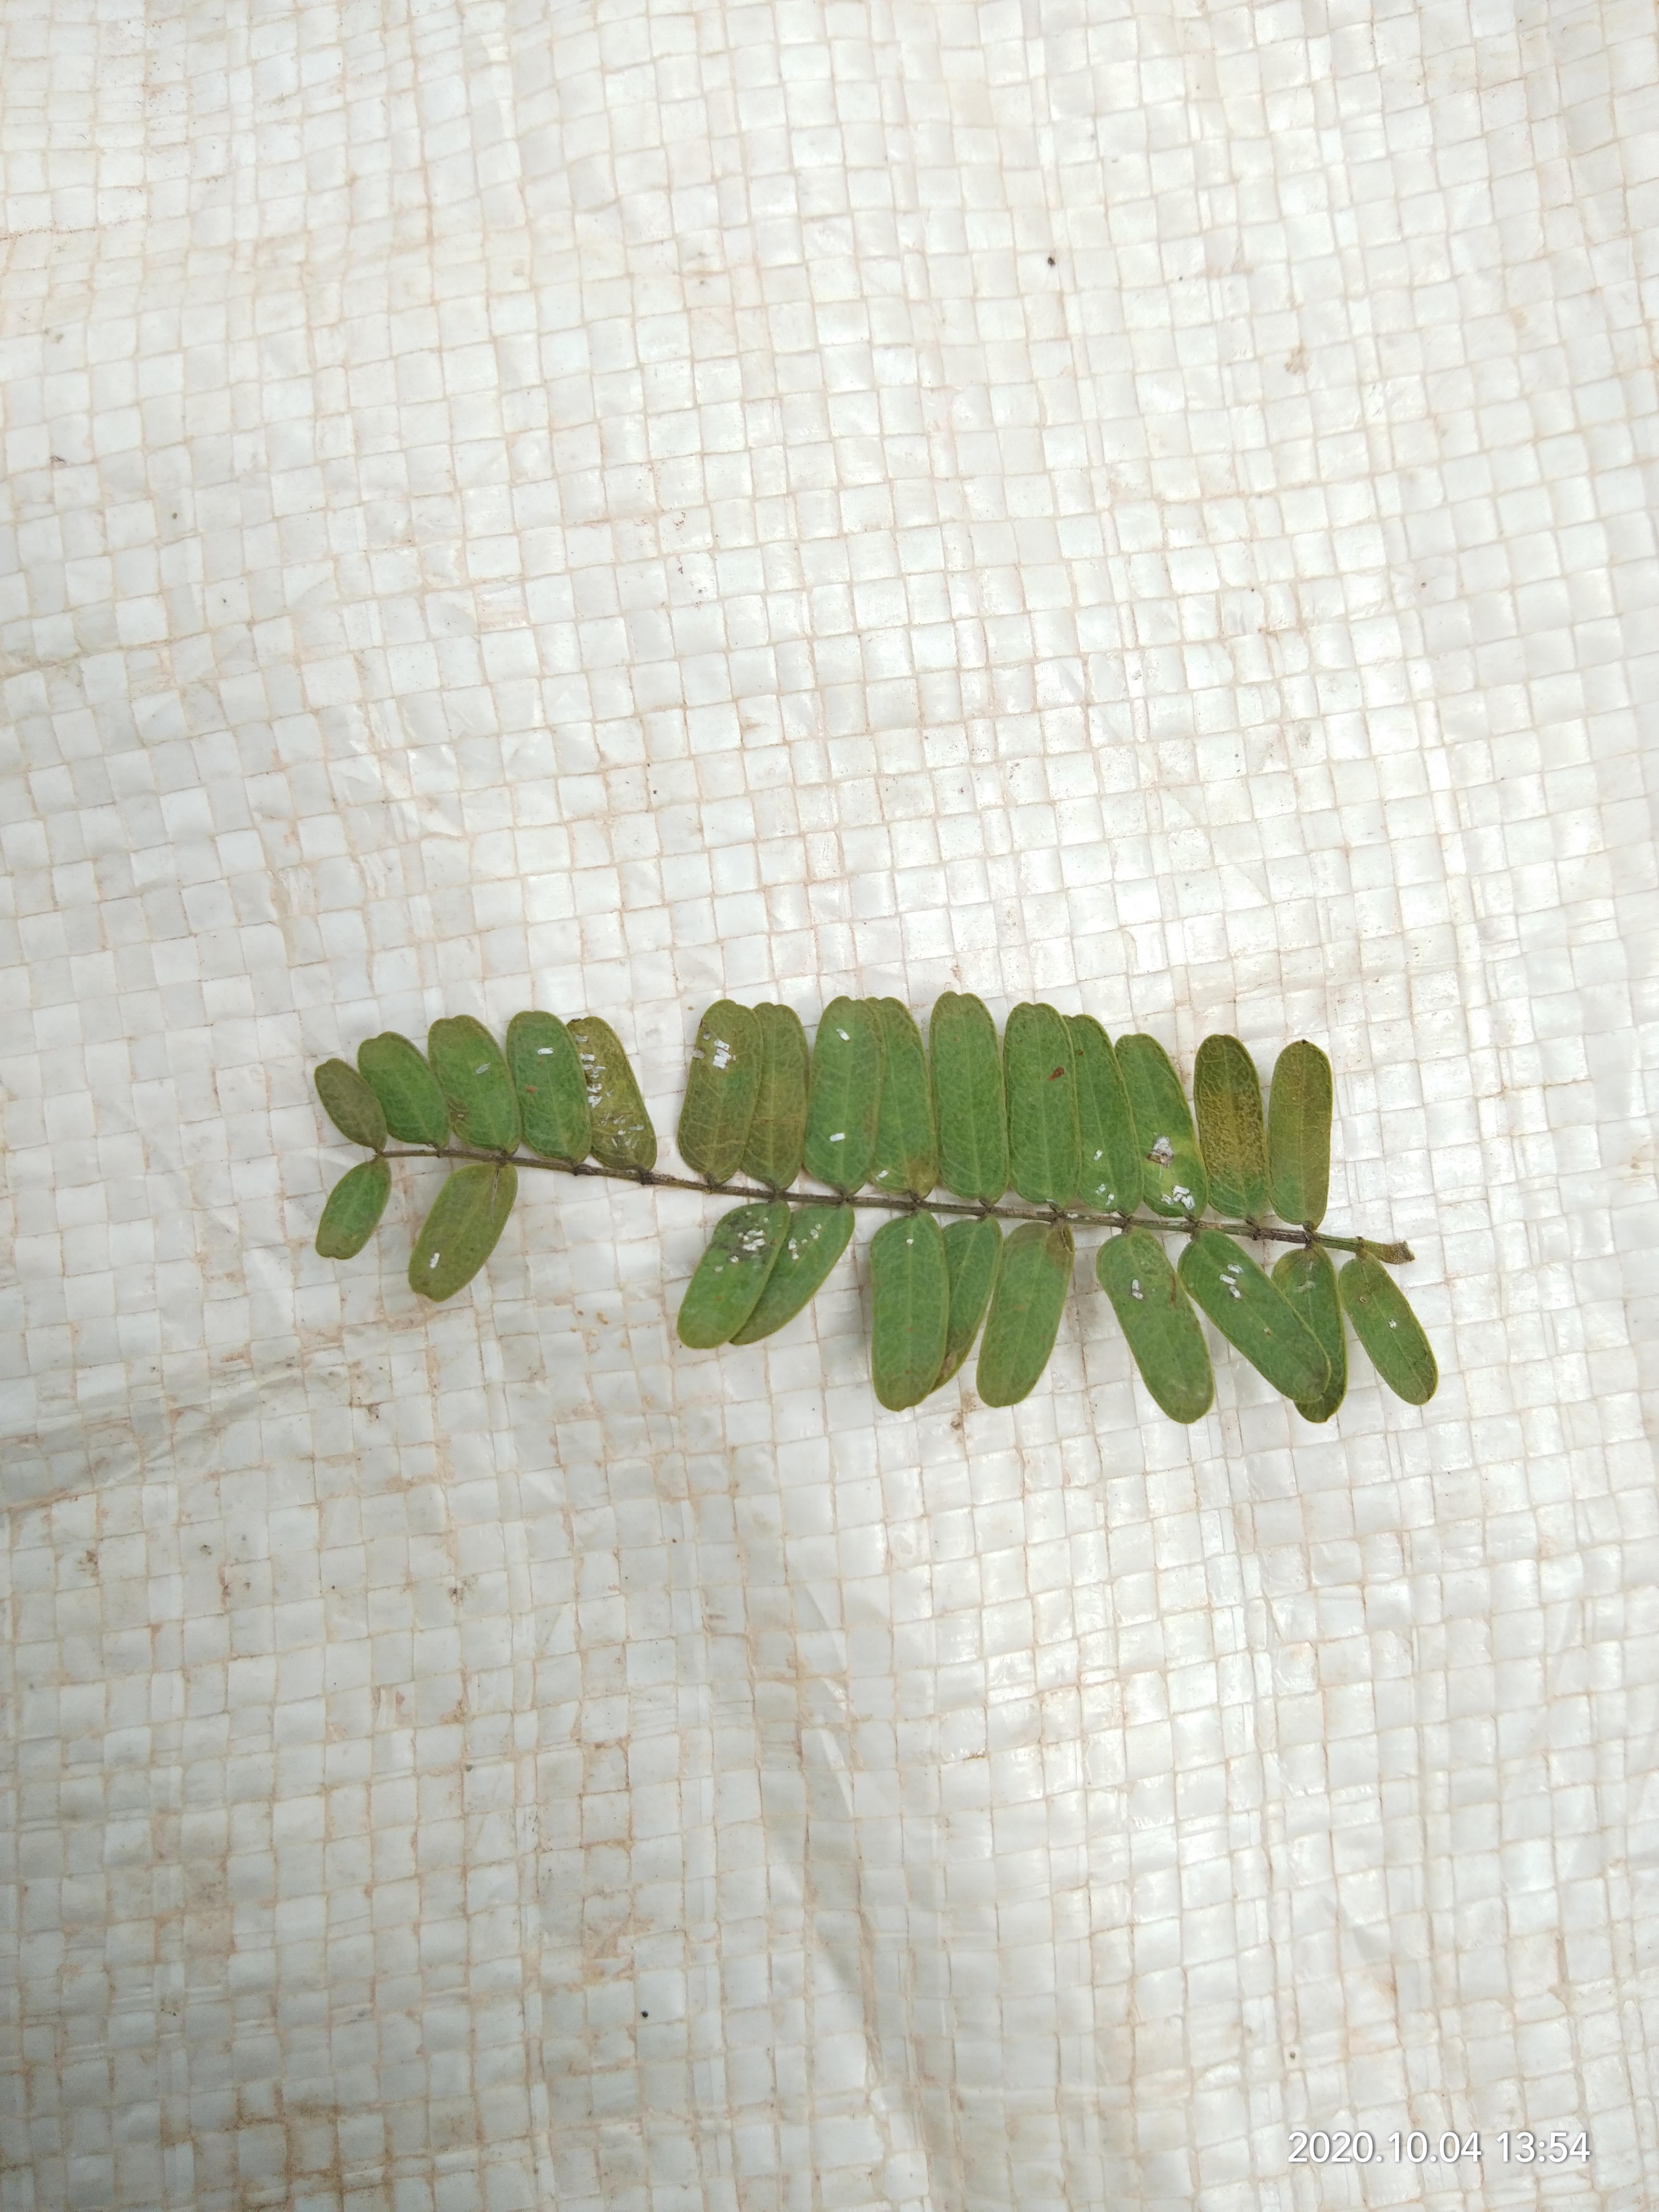
Plant: Tamarind